Pierre H. Dubois

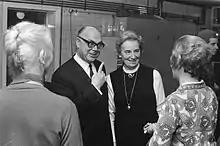
Pierre Dubois and his wife Simone de Bruyn (1969)

Pierre H. Dubois (born Amsterdam, 2 July 1917 – died The Hague, 24 March 1999) was a Dutch writer and critic. He was awarded the Constantijn Huygens Prize in 1952, for "Een houding in de tijd", and again in 1985.